Sidney Crosby

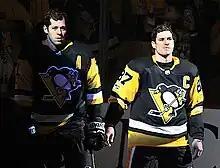
Crosby and Evgeni Malkin (left) in October 2017. They became the cornerstone players of the Pittsburgh Penguins in the mid-2000s, earning the nickname "The Two-Headed Monster".

Crosby missed the first six games of the 2016–17 season after being diagnosed with a concussion in practice just a few days before the season opener against the Washington Capitals. Upon his return, he scored 30 goals in his first 45 games, and on February 16, 2017, he registered an assist on a Chris Kunitz goal against the Winnipeg Jets to reach 1,000 NHL points, doing so in just his 757th game to become the 12th-fastest (and 11th-youngest) player to reach that milestone. He also participated in his first NHL All-Star Game since 2007, winning the shooting accuracy segment of the Skills Competition. He was named team MVP and finished the season with 89 points (44 goals, 45 assists) in 75 contests played. His 89 points tied with Chicago Blackhawks' Patrick Kane as the runner(s) up for the Art Ross Trophy. It marked the eighth time he finished a season in the top-three in NHL scoring, tying Mario Lemieux, Stan Mikita and Phil Esposito for the third-most instances in history behind only Wayne Gretzky (15 times) and Gordie Howe (12 times). With his 44 goals, Crosby captured the Rocket Richard Trophy for the second time in his career. Crosby was also named a finalist for the Hart Memorial Trophy and Ted Lindsay Award with both awards eventually going to Edmonton Oilers centre and captain Connor McDavid. Entering the 2017 playoffs as the defending Stanley Cup champions, the Penguins defeated the Columbus Blue Jackets in five games before meeting the back to back Presidents' Trophy-winning Washington Capitals in the second round for the second consecutive year. After winning the first two games on the road, Crosby sustained a concussion after suffering an injury from a slash and cross-check from both Alexander Ovechkin and Matt Niskanen in game three. He missed game four but returned to practice the next day and played in game five. The Penguins eventually eliminated the Capitals in game seven, with Crosby assisting on the series-winning goal by Bryan Rust. The Penguins then defeated the Ottawa Senators in a gruelling seven-game series to secure their second consecutive trip to the Stanley Cup Finals. Crosby had the primary assist on the series-clinching goal, scored by Chris Kunitz in double overtime. Facing the eighth-seeded Nashville Predators in the Finals, Pittsburgh jumped out to a two-game lead, despite being outplayed for long stretches in both games. The Predators responded by tying up the series, winning games three and four at home. In game five, the Penguins' captain delivered a dominant performance, adding three assists in a 6–0 win to pass Lemieux for most Stanley Cup Finals points (20) in franchise history. After defeating the Predators 2–0 in game six, the Penguins became the first team to repeat as Stanley Cup champions since the 1997–98 Detroit Red Wings, and the first to do so in the salary cap era (since 2005–06). Crosby also won his second consecutive Conn Smythe Trophy as the most valuable player of the playoffs, only the third player to do so after Bernie Parent (1974, 1975) and Mario Lemieux (1991, 1992). He finished second in scoring behind Evgeni Malkin with 27 points (eight goals and 19 assists) in 24 games.